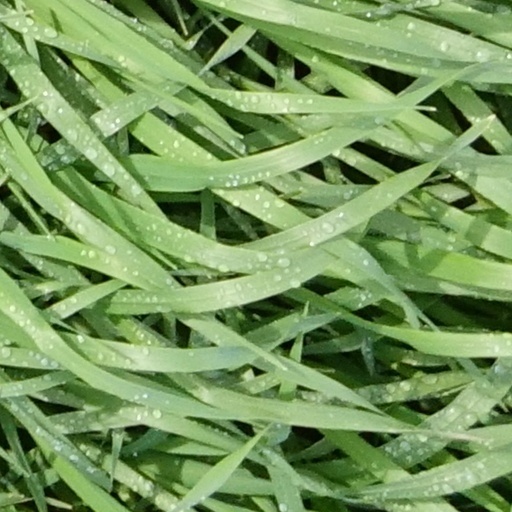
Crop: wheat